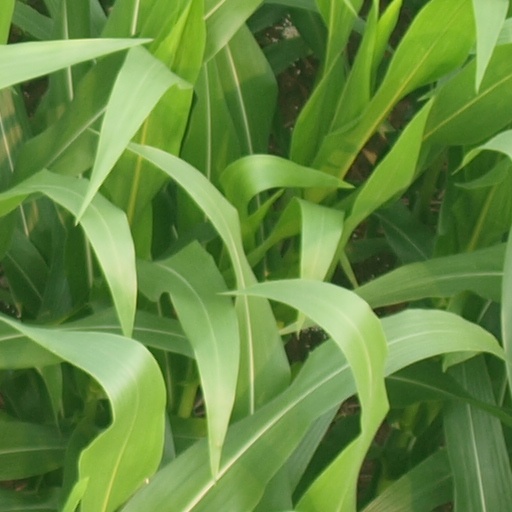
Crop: maize; corn